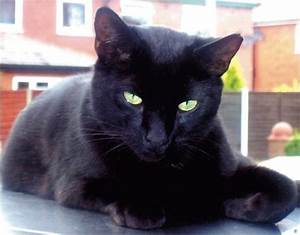
Label: cat